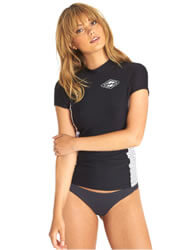
Gender: women